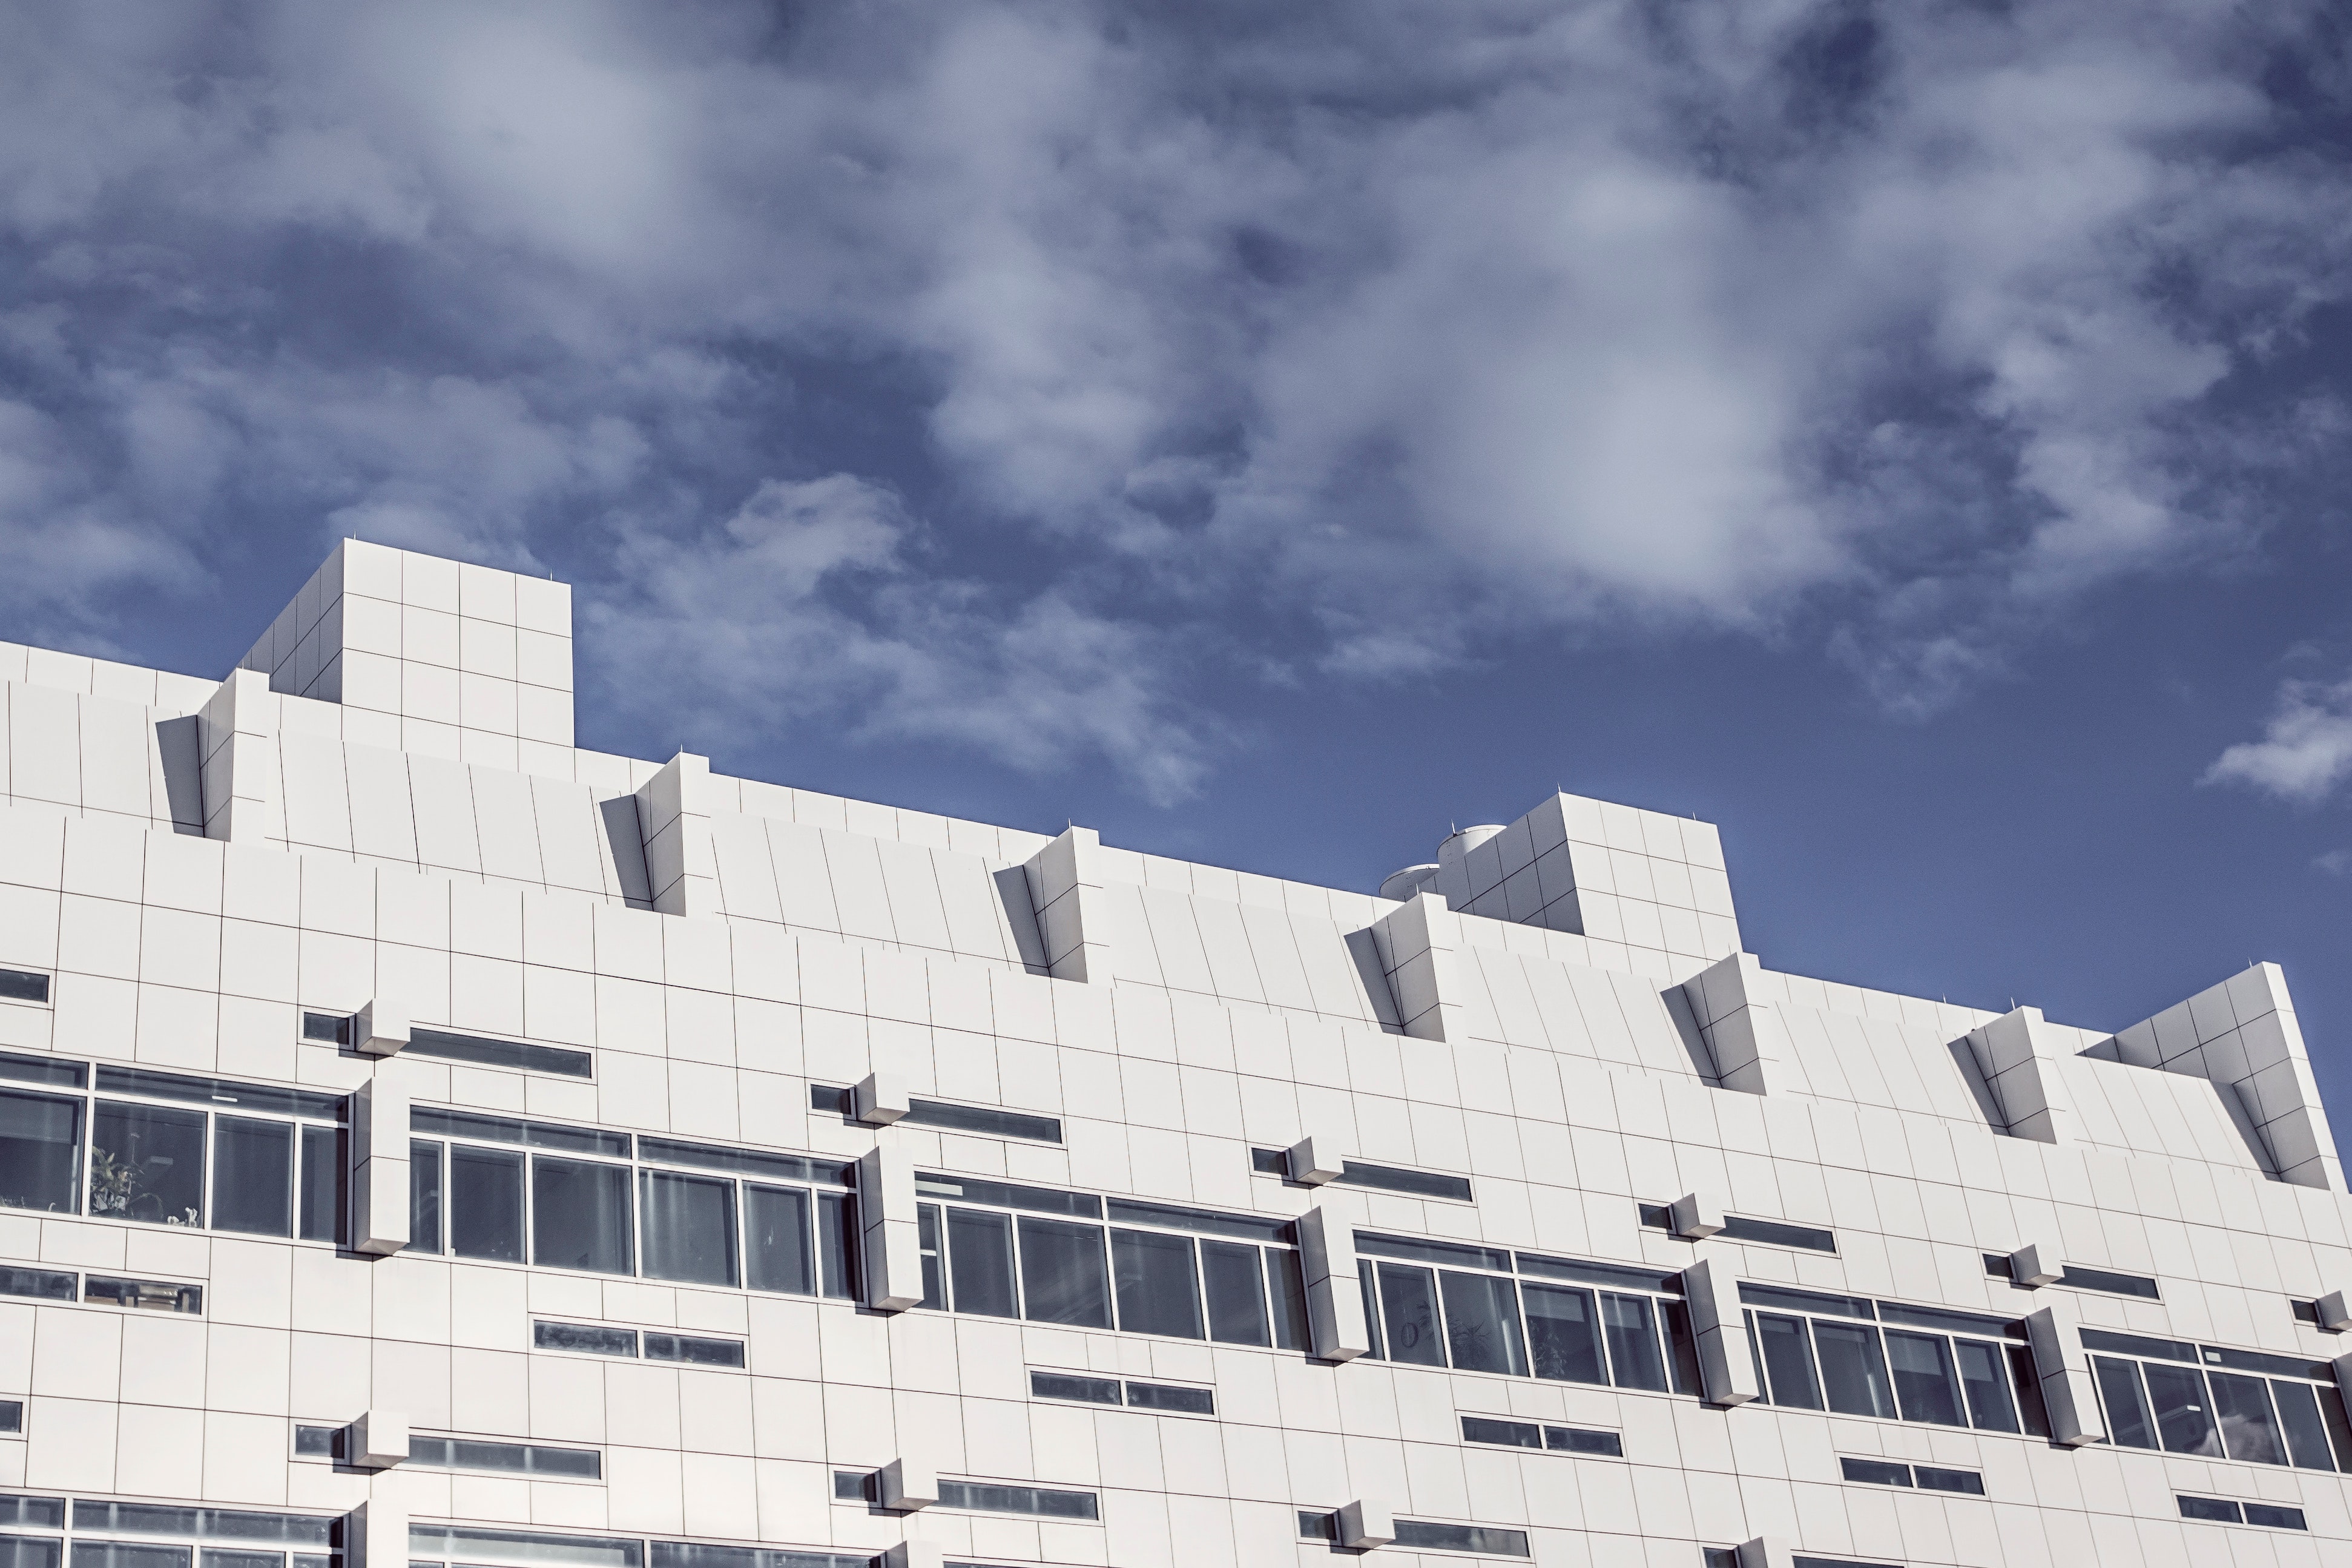
white, architecture, sky, daytime, cloud, building, line, facade, urban area, residential area, house, Material property, tree, commercial building, real estate, apartment, city, home, window, mixed use, headquarters, meteorological phenomenon, brutalist architecture, condominium, metal, tower block, square, urban design